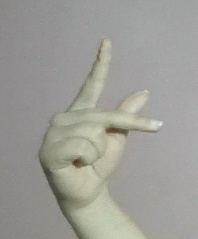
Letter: dha